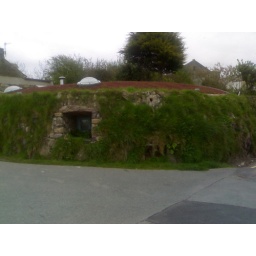
A cool house in St David's with grass on the walls and roof.